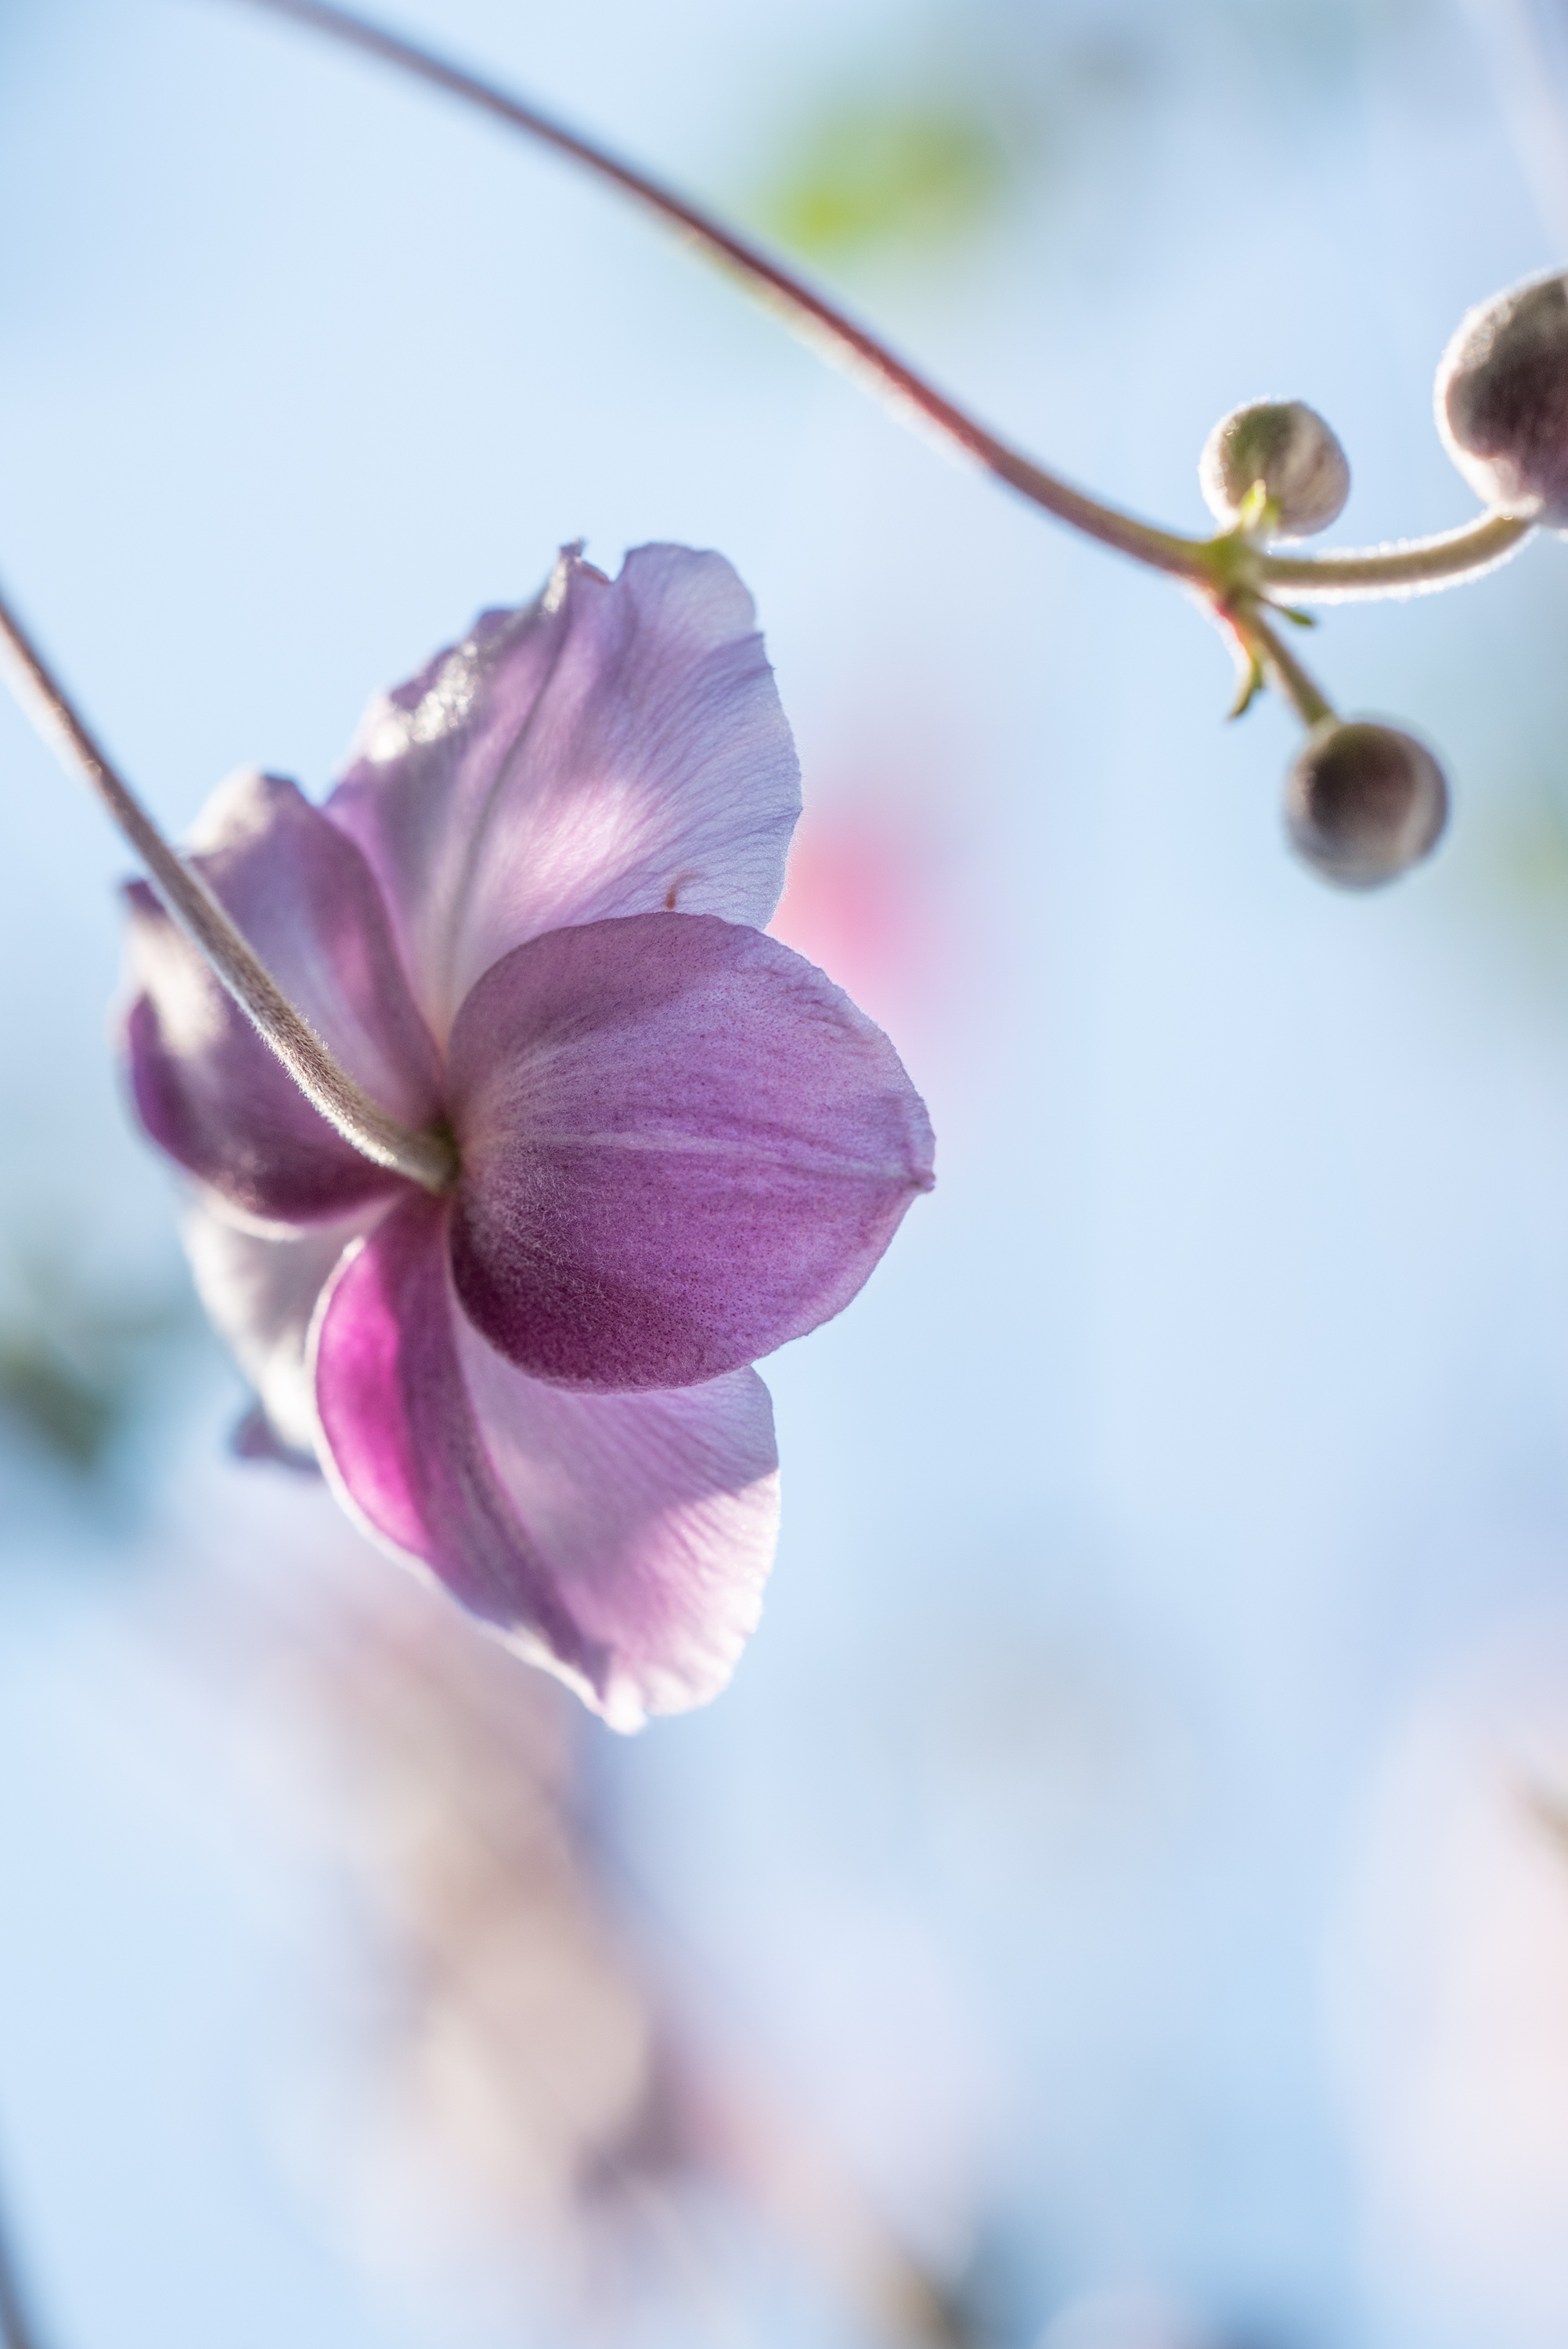
natural, flower, plant, sky, branch, petal, twig, blossom, Pedicel, tree, close up, flowering plant, macro photography, cherry blossom, wildflower, plant stem, herbaceous plant, bud, magenta, still life photography, prunus, art, moth orchid